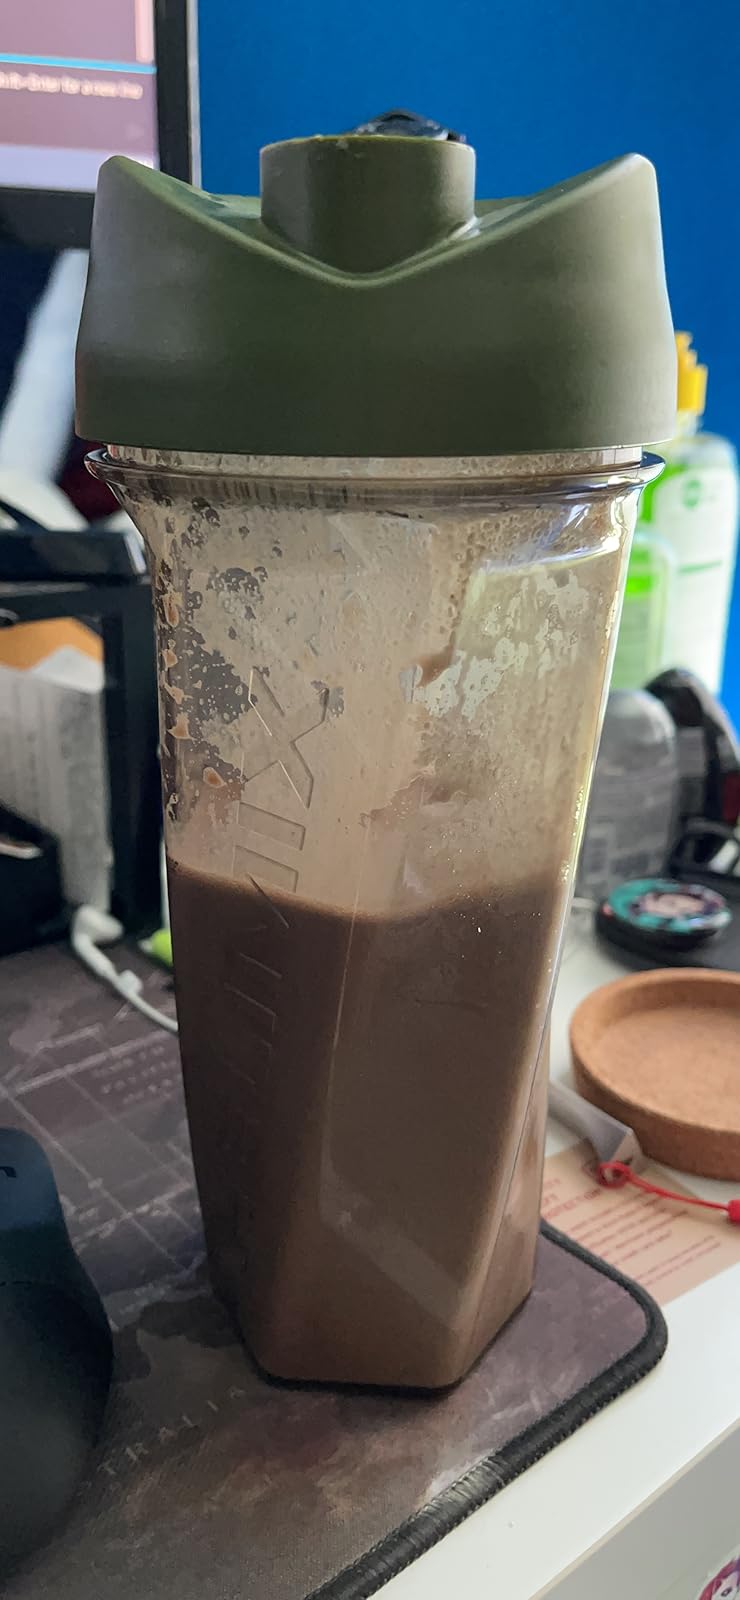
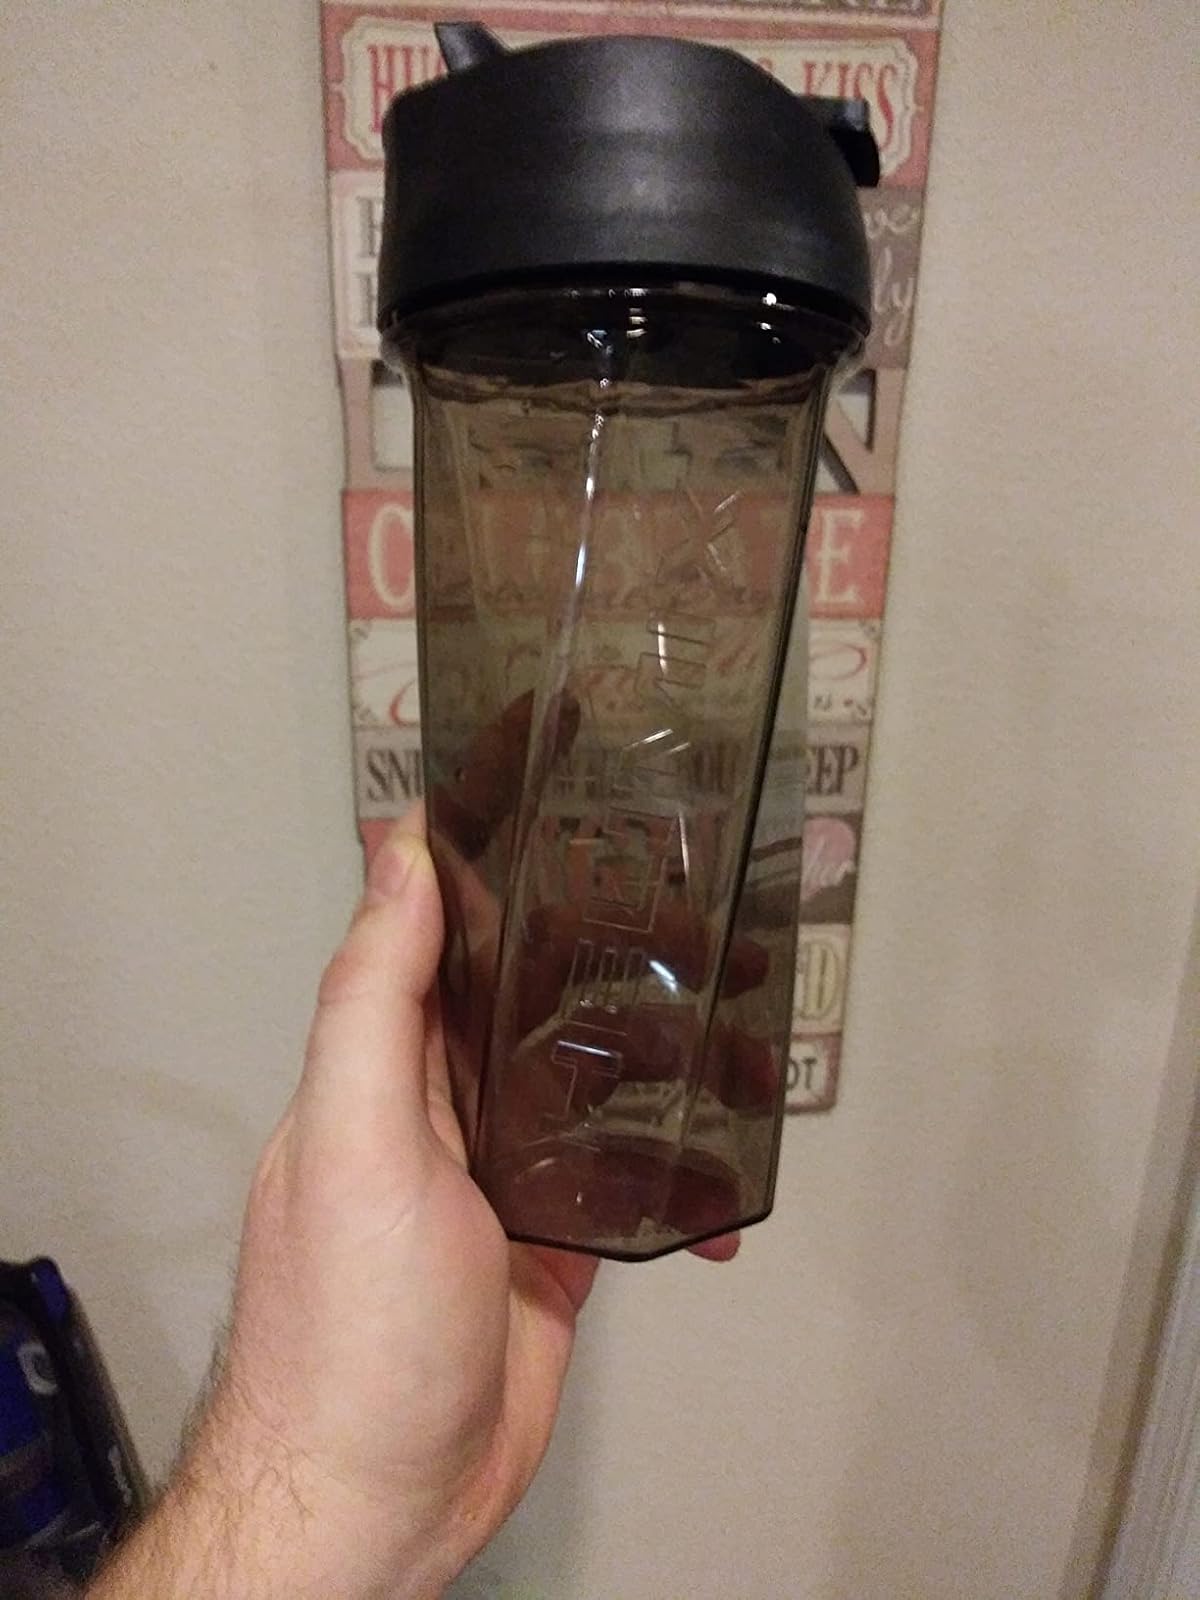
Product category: items_blender
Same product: no